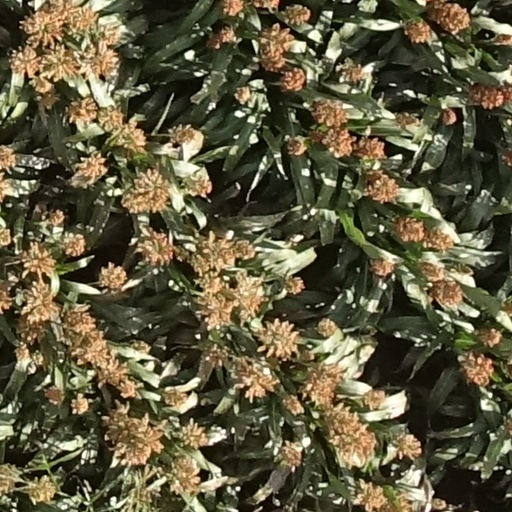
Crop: sorghum